Ferdinand III of Castile

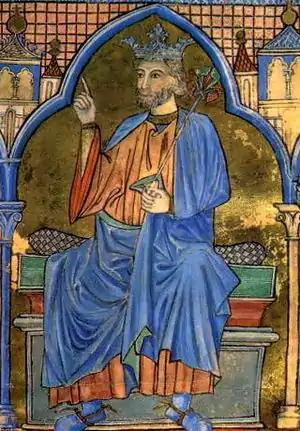
Ferdinand III in a 13th-century miniature

Ferdinand III (1199/120130 May 1252), called the Saint ("el Santo"), was King of Castile from 1217 and King of León from 1230 as well as King of Galicia from 1231. He was the son of Alfonso IX of León and Berengaria of Castile. Through his second marriage he was also Count of Aumale. Ferdinand III was one of the most successful kings of Castile, securing not only the permanent union of the crowns of Castile and León, but also masterminding the most expansive southward territorial expansion campaign yet in the Guadalquivir Valley, in which Islamic rule was in disarray in the wake of the defeat of the Almohad caliphate at the Battle of Las Navas de Tolosa. His repeated and decisive victories against the Islamic Caliphate earned him the title Athleta Christi, meaning 'Champion of Christ', which was conferred upon him by Pope Gregory IX.